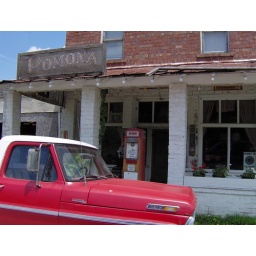
Pomona general store, cafe, gas station, and post office all in one old building